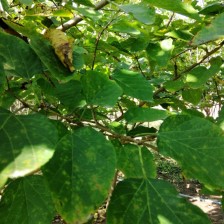
Variety: WhiteKing